Sausage sizzle

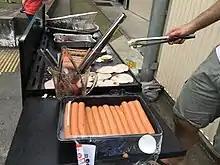
Democracy sausages at a sausage sizzle in the electoral district of Moggill at the 2017 Queensland state election

Sausage sizzles have become a recognised and expected addition to polling booths at Australian elections, with sausages at these stations nicknamed 'Democracy Sausages'. There was widespread media coverage of this in the 2013 and 2016 Australian federal elections, with the hashtag "#democracysausage" trending on Twitter. Twitter also added a sausage-in-bread emoji to the '#ausvotes' hashtag on the day of the 2016 election; it was the most widely used emoji in relation to the election under that hashtag. During the 2016 election, the leader of the Australian Labor Party, Bill Shorten, came under scrutiny for the way in which he consumed his sausage in bread.